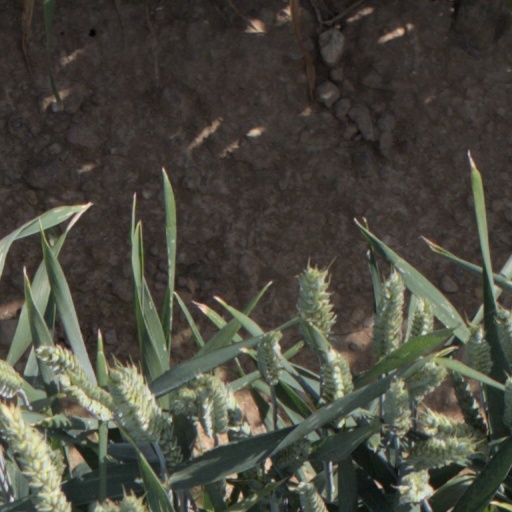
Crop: wheat